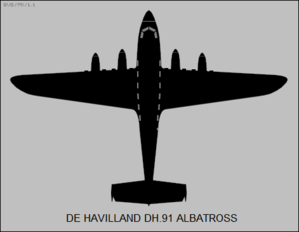
Le de Havilland DH.91 Albatross est un avion du constructeur aéronautique britannique de Havilland Aircraft Company.